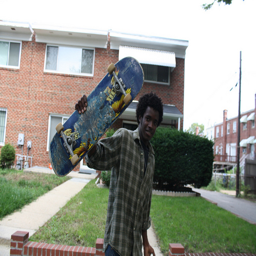
A young black man holding a skateboard walking past a tall brick building.
Man waves at camera holding up a skateboard
The man in a paid shirt holds up a skateboard.
A man holding a skateboard up for the camera
A man holding a skateboard up outside in front of a building.